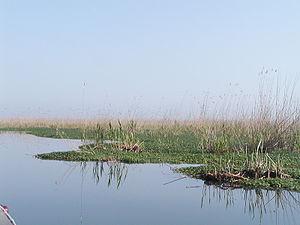
Bandar-e Anzali ou simplement Anzali, connue sous le nom de Bandar-e Pahlavi de 1925 à 1980, avant la révolution islamique de 1979, est une ville portuaire de la province du Guilan, en Iran, située au bord de la mer Caspienne à 41 kilomètres de Rasht et à 360 kilomètres de Téhéran. Sa population est passée de 98 544 habitants en 1996 à 110 643 habitants en 2006 et à 114 105 habitants en 2012. Elle est peuplée surtout de Gilaki.
Étant donnée la grande taille du pays et les variétés climatiques dues à des facteurs divers les différences d'altitude, le niveau des précipitations et de l'évaporation, les types de sols etc. le territoire de l'Iran possède une grande quantité de biomes et de biotopes, ce qui revient à dire une importante variété dans la flore et la faune autochtone.
L'environnement en Iran est l'environnement de l'Iran, à savoir l'ensemble des composants naturels du pays, et l'ensemble des phénomènes et interactions qui s'y déploient. Il a commencé à être pris en compte par l'État dans les années 1950, à la suite des dégradations environnementales et de la sur-exploitation des ressources naturelles. L'Iran s'est d'abord dotée d'une association iranienne de la vie sauvage en 1956, puis d'une organisation de la chasse et de la pêche en 1967 et enfin d'organisation de l'environnement en 1971. Le but de ces organisations était la protection de l'environnement.